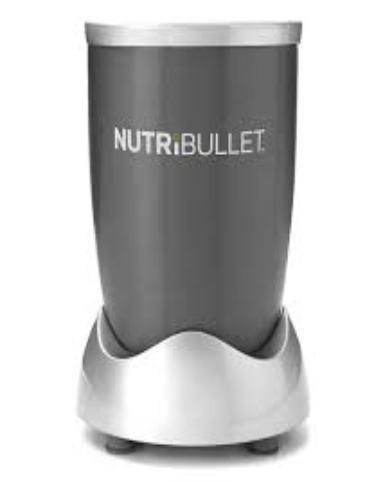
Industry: Necessities